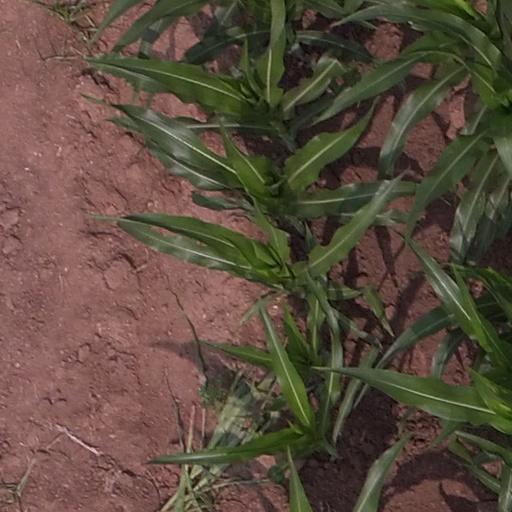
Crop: maize; corn